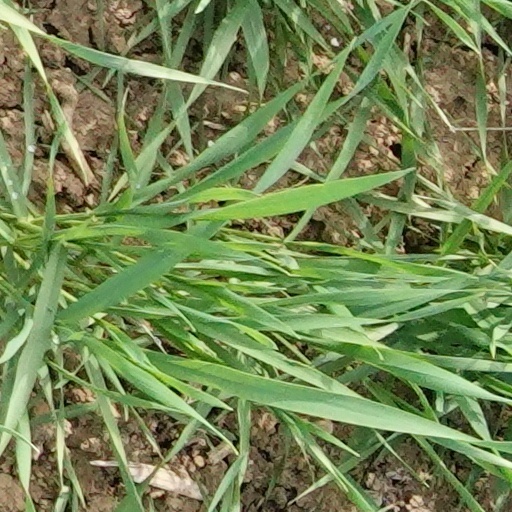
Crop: wheat